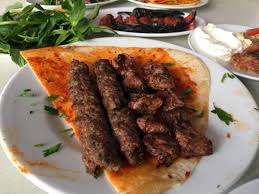
Yemek: kebap